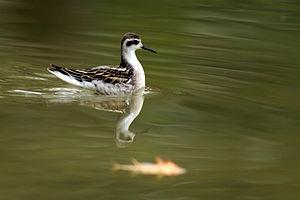
Phalarope à bec étroit que l'on peut rarement observer dans nos régions. Photo prise sur le plan d'eau du jardin public Jean Moulin à Aubagne (Bouches du Rhône) France.